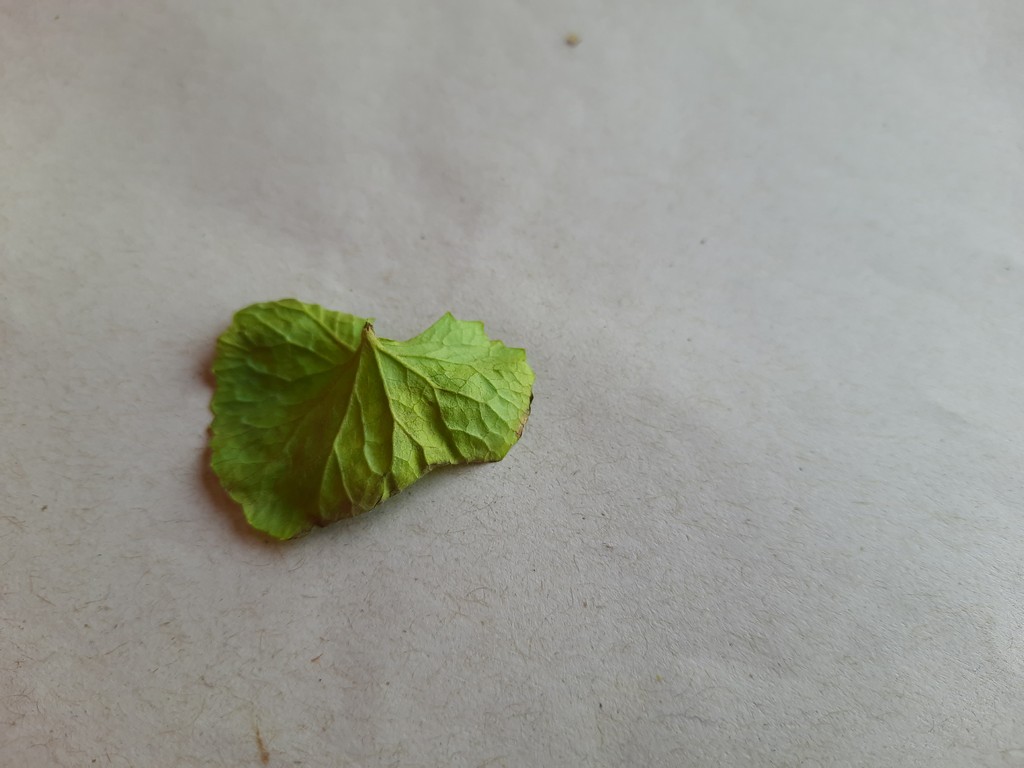
Label: Unhealthy